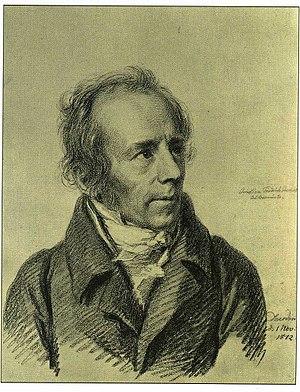
Christian Friedrich Schuricht, né le 5 mars 1753 à Dresde où il est mort le 2 août 1832, est un architecte, paysagiste et graveur allemand, auteur notamment du nouveau palais et du jardin chinois au château de Pillnitz.